Arthur Fulton (sport shooter)

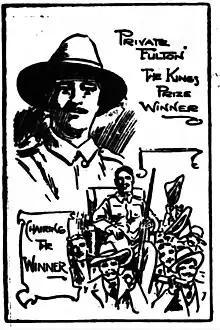
Illustration from "The Ashbourne Telegraph" of Arthur Fulton being "" from the range after winning the King's Prize in 1912

Fulton followed his father into the Volunteer Force and joined the Queen's Westminsters in 1904. In 1905, George Fulton moved his shop to the newly-opened headquarters of the National Rifle Association at Bisley in Surrey; Arthur began to work for him at the same time and first competed in the shooting competitions at Bisley in that year. At the 1908 London Olympics, Arthur won a silver medal in the team military rifle event. Four years later, at the games in Stockholm, he won the silver medal in the team military rifle event, was sixth in the 300 metre three-position military rifle event and ninth in the 600 metre free-rifle event. He won his first King's Prize at the 1912 Imperial Meeting, with a score of 335 out of a possible 350 points. He subsequently, in July 1914, won the second of the three stages of the King's and placed second in the final after losing a tie-breaker shoot to J. L. Dewar, having led by three points going into the third stage.